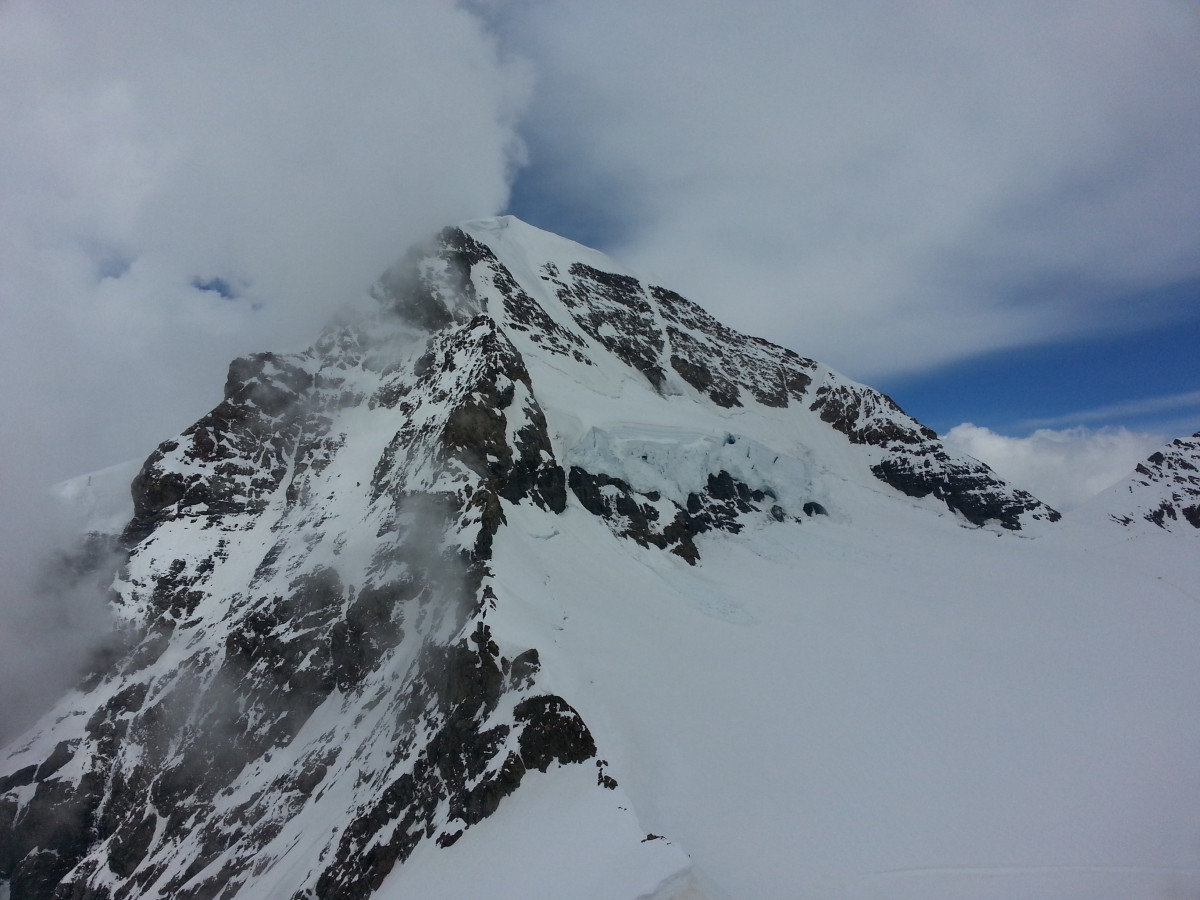
Tags: winter, mountain range, weather, ridge, summit, alps, piste, landform, ski touring, ski mountaineering, geographical feature, mountainous landforms